List of least used railway stations of Great Britain

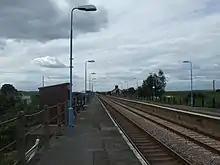
The west-bound platform of Shippea Hill, the level crossing and now defunct signal box behind

The least used station in this period was Barry Links. Originally opened by the Dundee and Arbroath Railway, Barry Links is located on the Dundee–Aberdeen line just east of the town of Barry. It's always been fairly unused due to a very sparse train service (one train a day in each direction). The statistics for this period showed the top five least used stations to be: